The Demon Headmaster

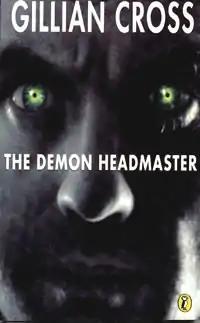
The front cover of "The Demon Headmaster".

The Demon Headmaster is a series of books by Gillian Cross which were later adapted as a television series starring Terrence Hardiman in the title role and Frances Amey as Dinah.